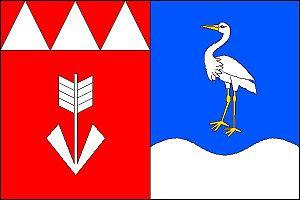
Třemešná est une commune du district de Bruntál, dans la région de Moravie-Silésie, en République tchèque. Sa population s'élevait à 910 habitants en 2018.